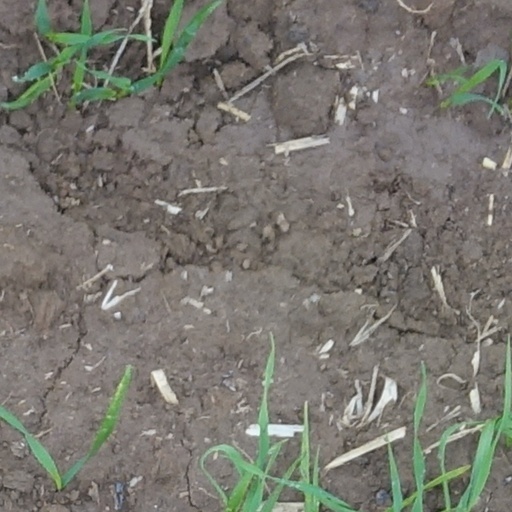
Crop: wheat